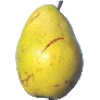
Label: Pear Monster 1